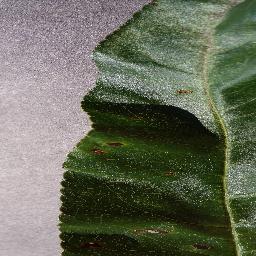
Label: Peach___Bacterial_spot